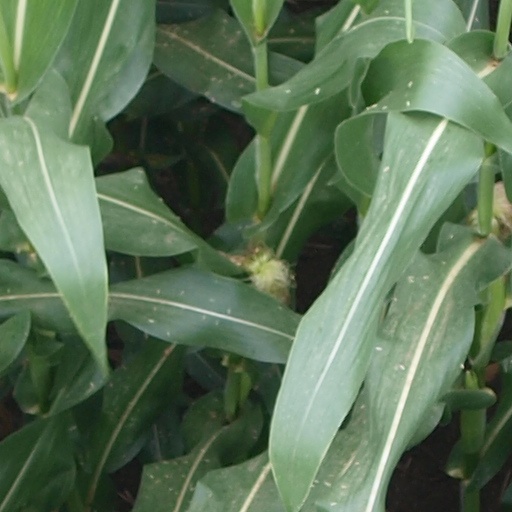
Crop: maize; corn